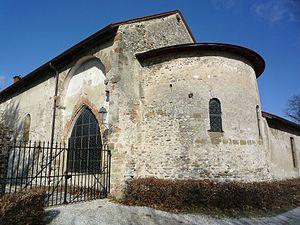
Le Prieuré de Chirens Chirens, Isère, France Mars 2012
Chirens est une commune française située dans le département de l'Isère en région Auvergne-Rhône-Alpes.
Le prieuré Notre-Dame-du-Gayet de Chirens est un ancien prieuré situé à Chirens, en Isère, dans la région Auvergne-Rhône-Alpes, en France.